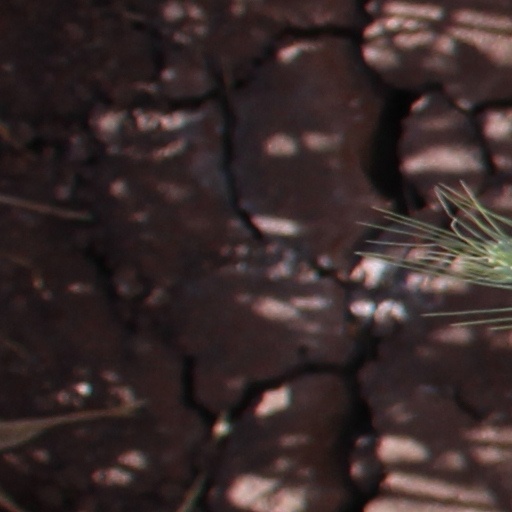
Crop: wheat